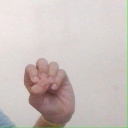
अक्षर: उ